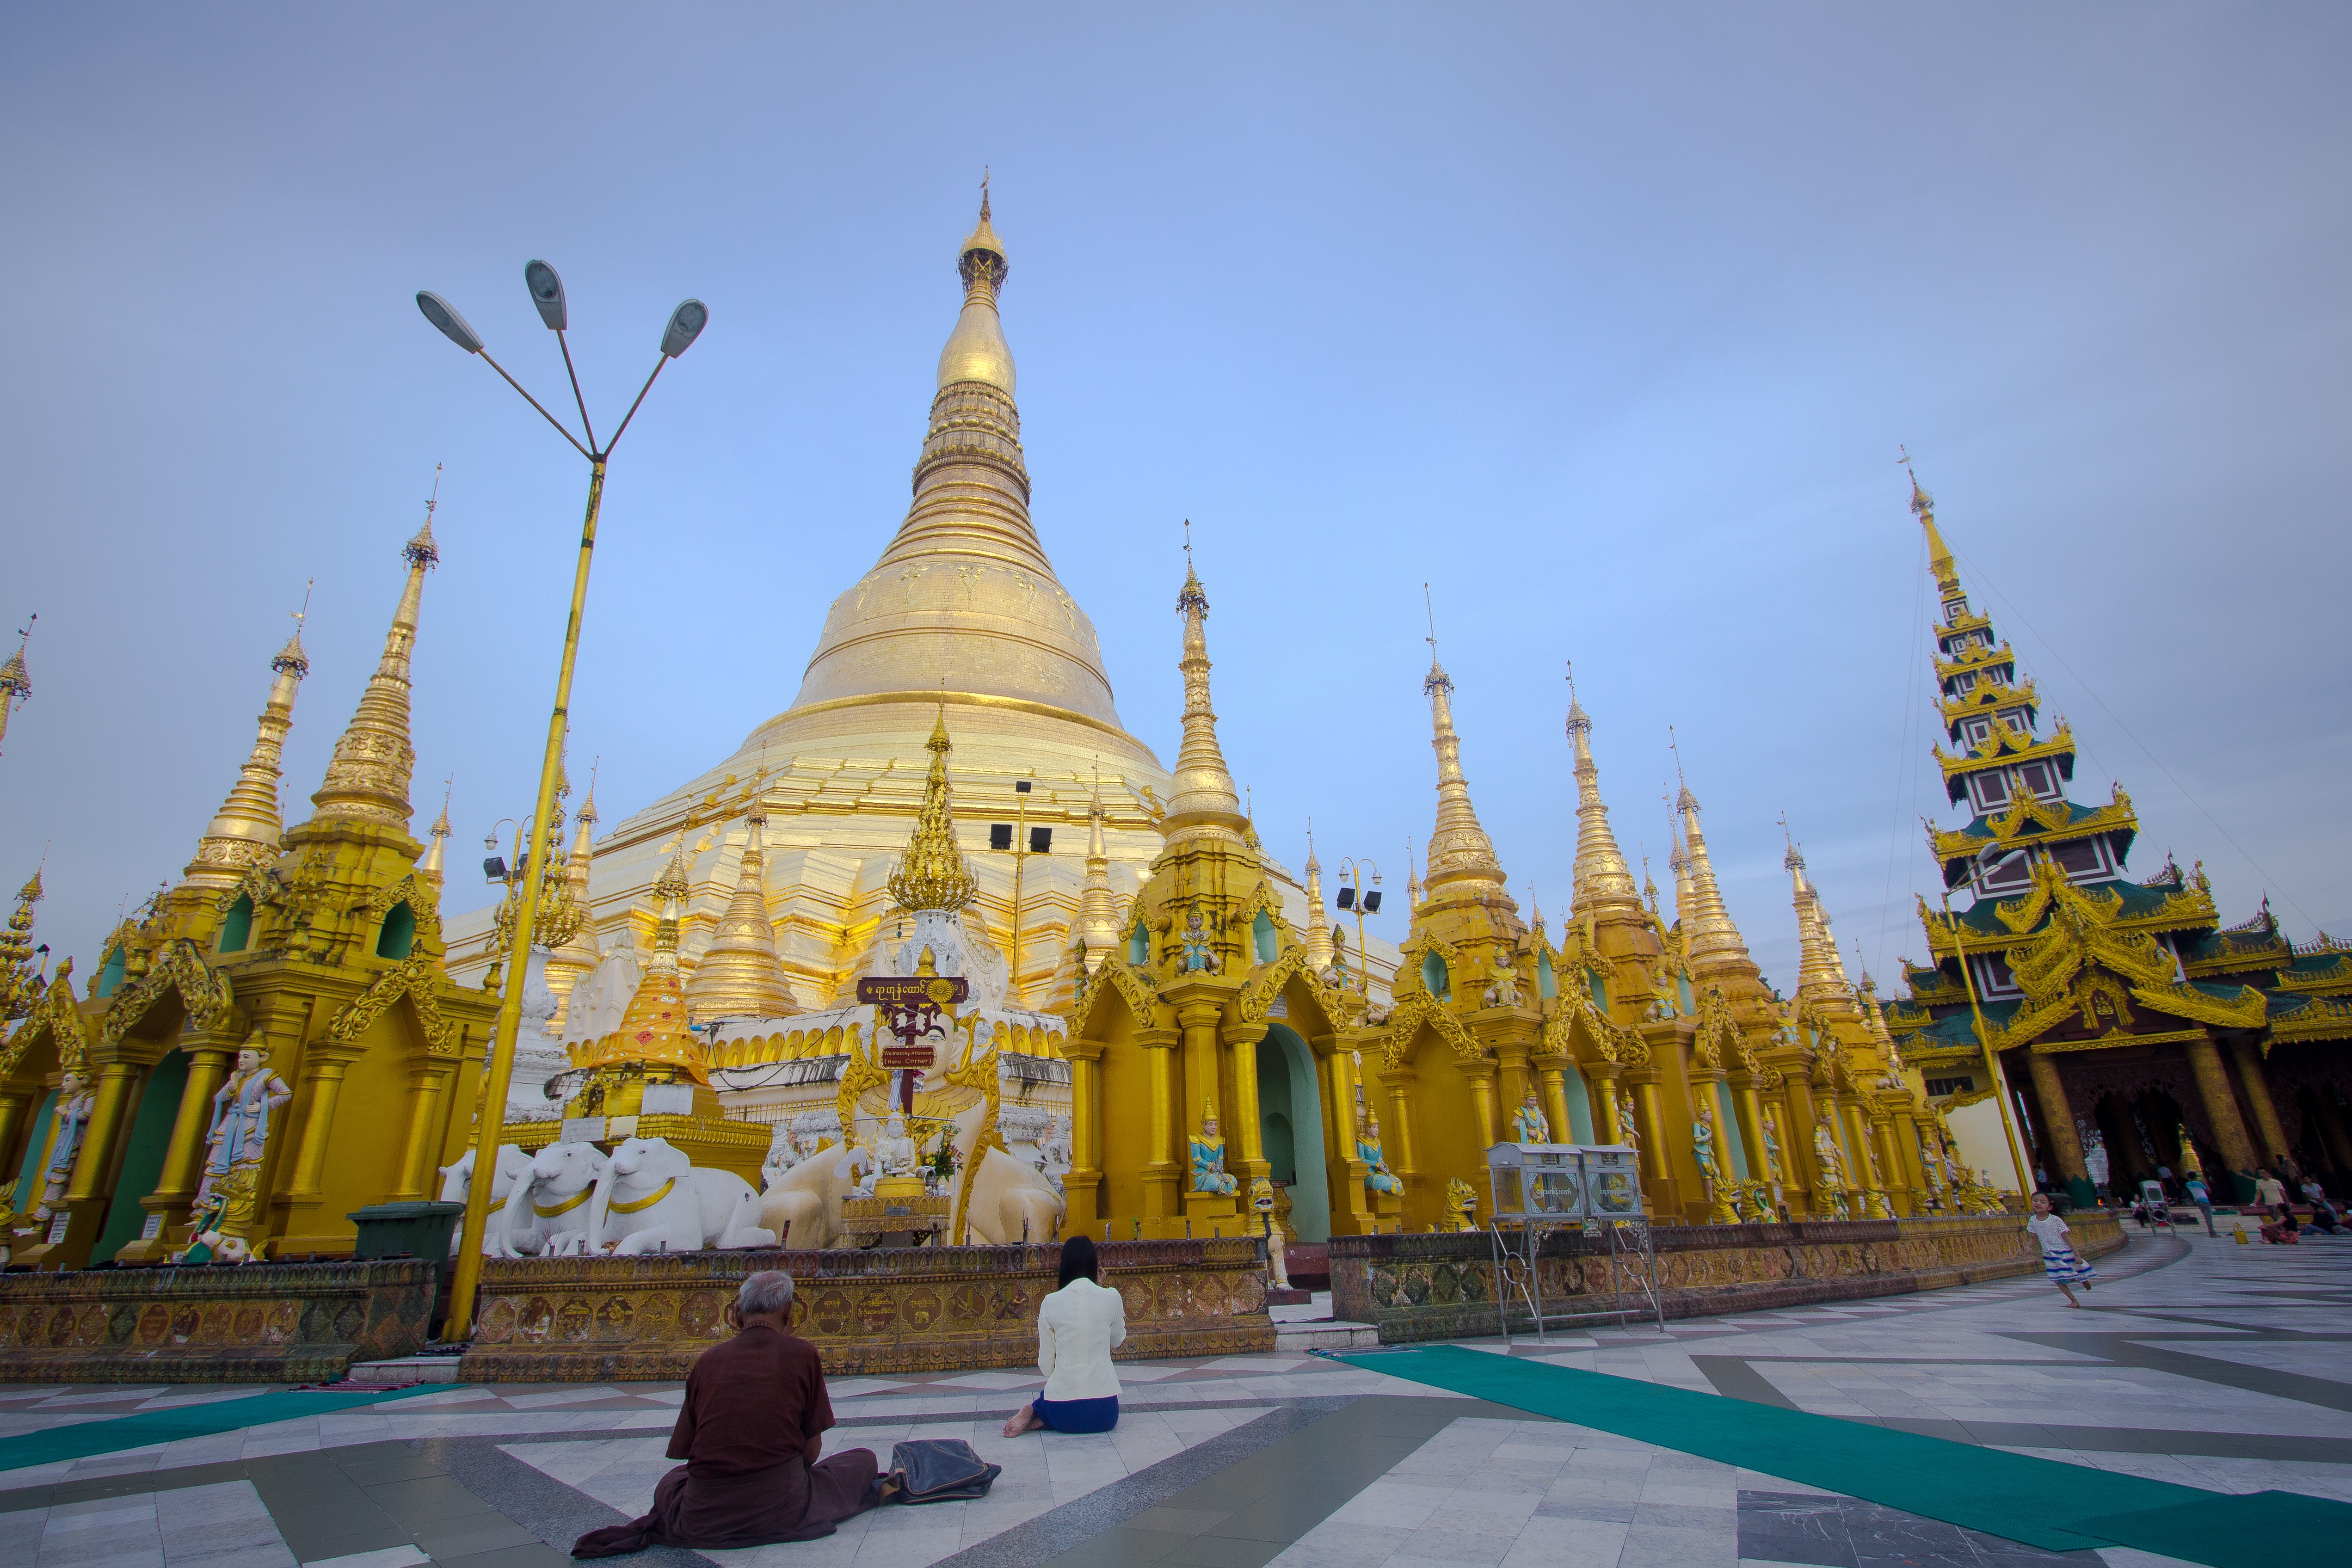
pagoda, historic site, landmark, temple, building, place of worship, tower, hindu temple, wat, tourism, palace, stupa